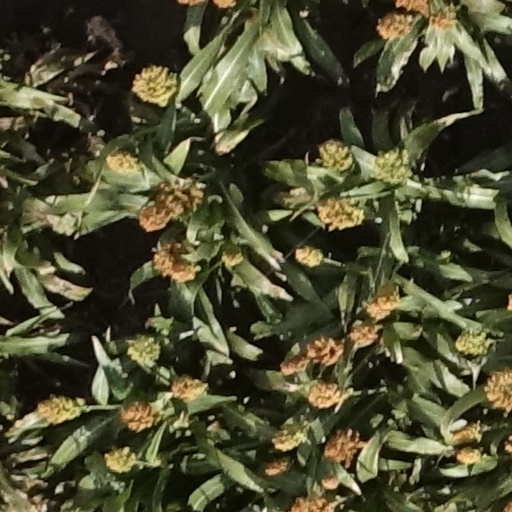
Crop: sorghum